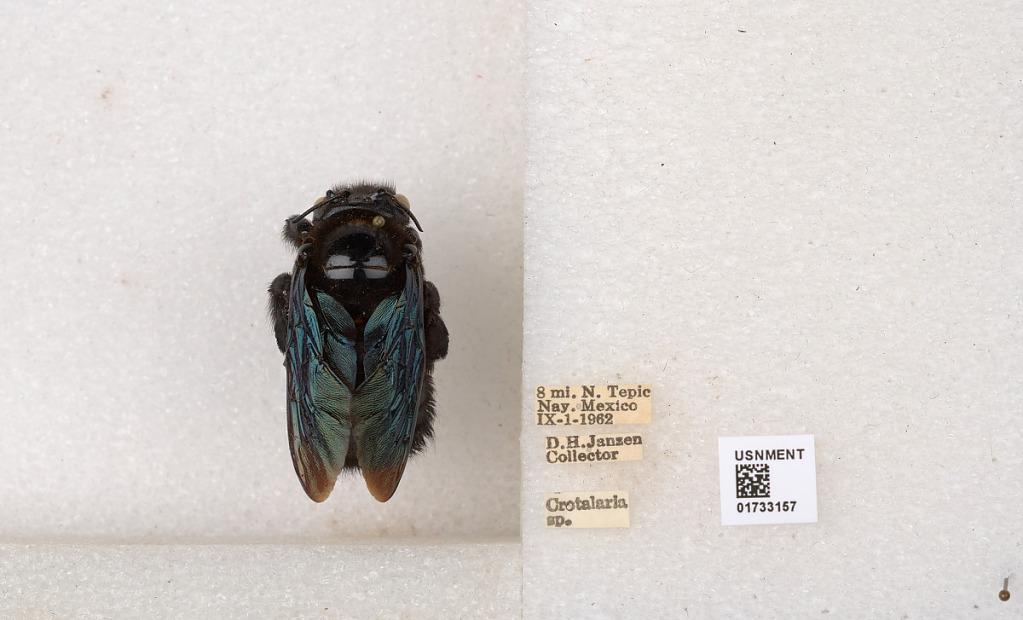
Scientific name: Xylocopa (Megaxylocopa) fimbriata Fabricius
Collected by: D. Janzen
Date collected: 1962-9-1
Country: Mexico
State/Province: Nayarit
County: Tepic
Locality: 8 mi. N. Tepic